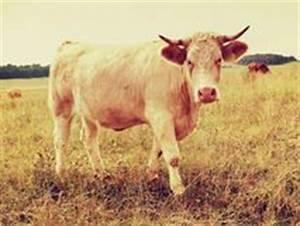
cow